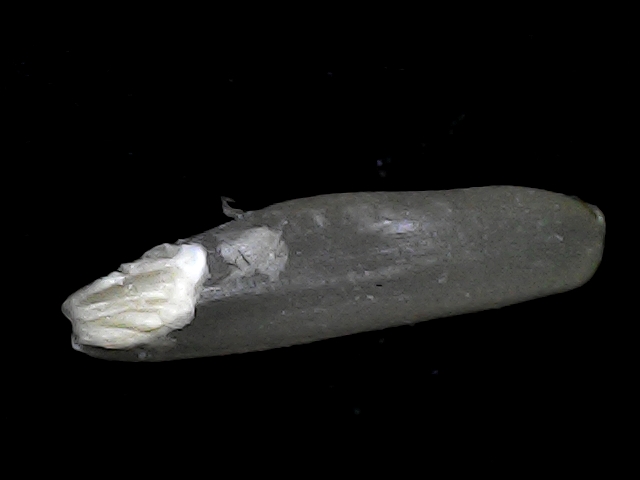
Rice variety: BD70